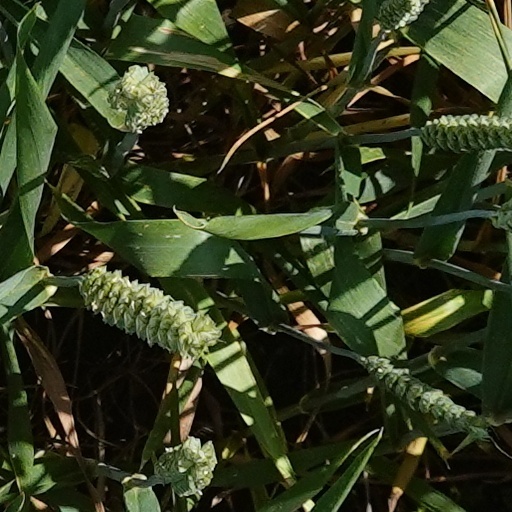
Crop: wheat